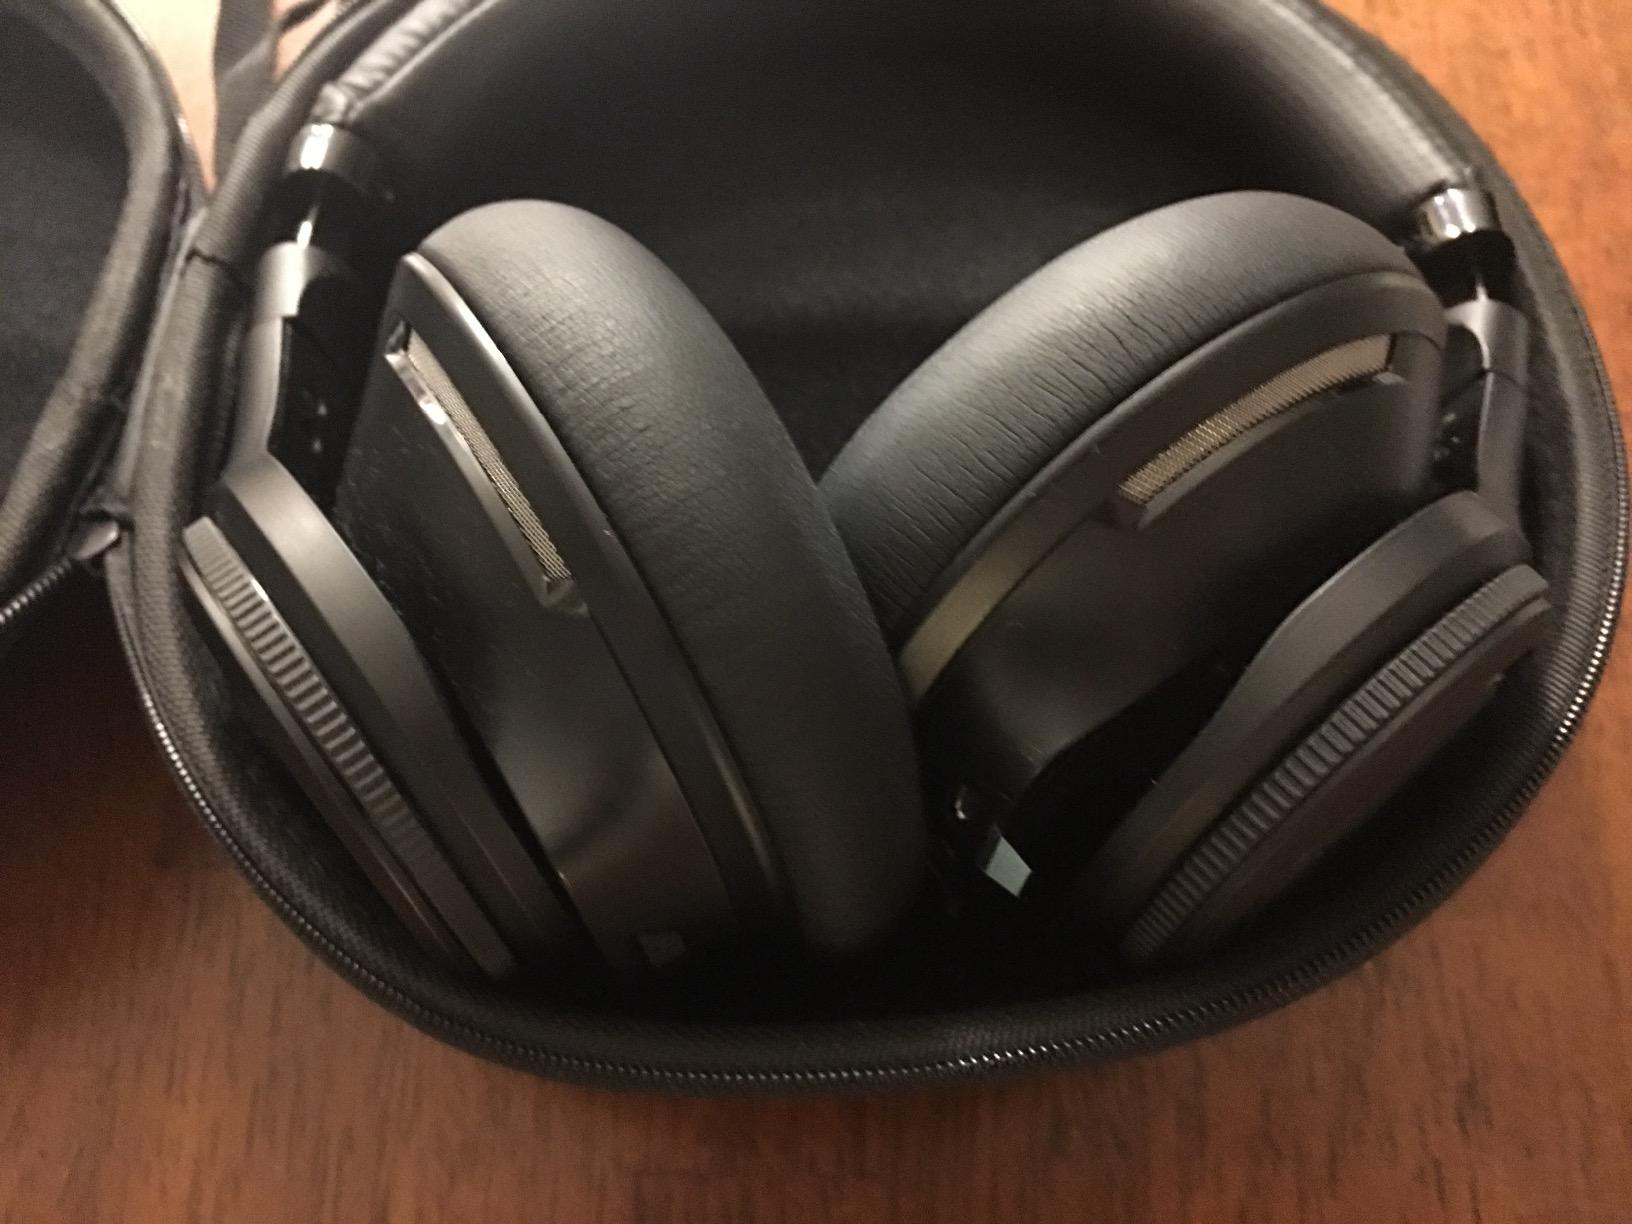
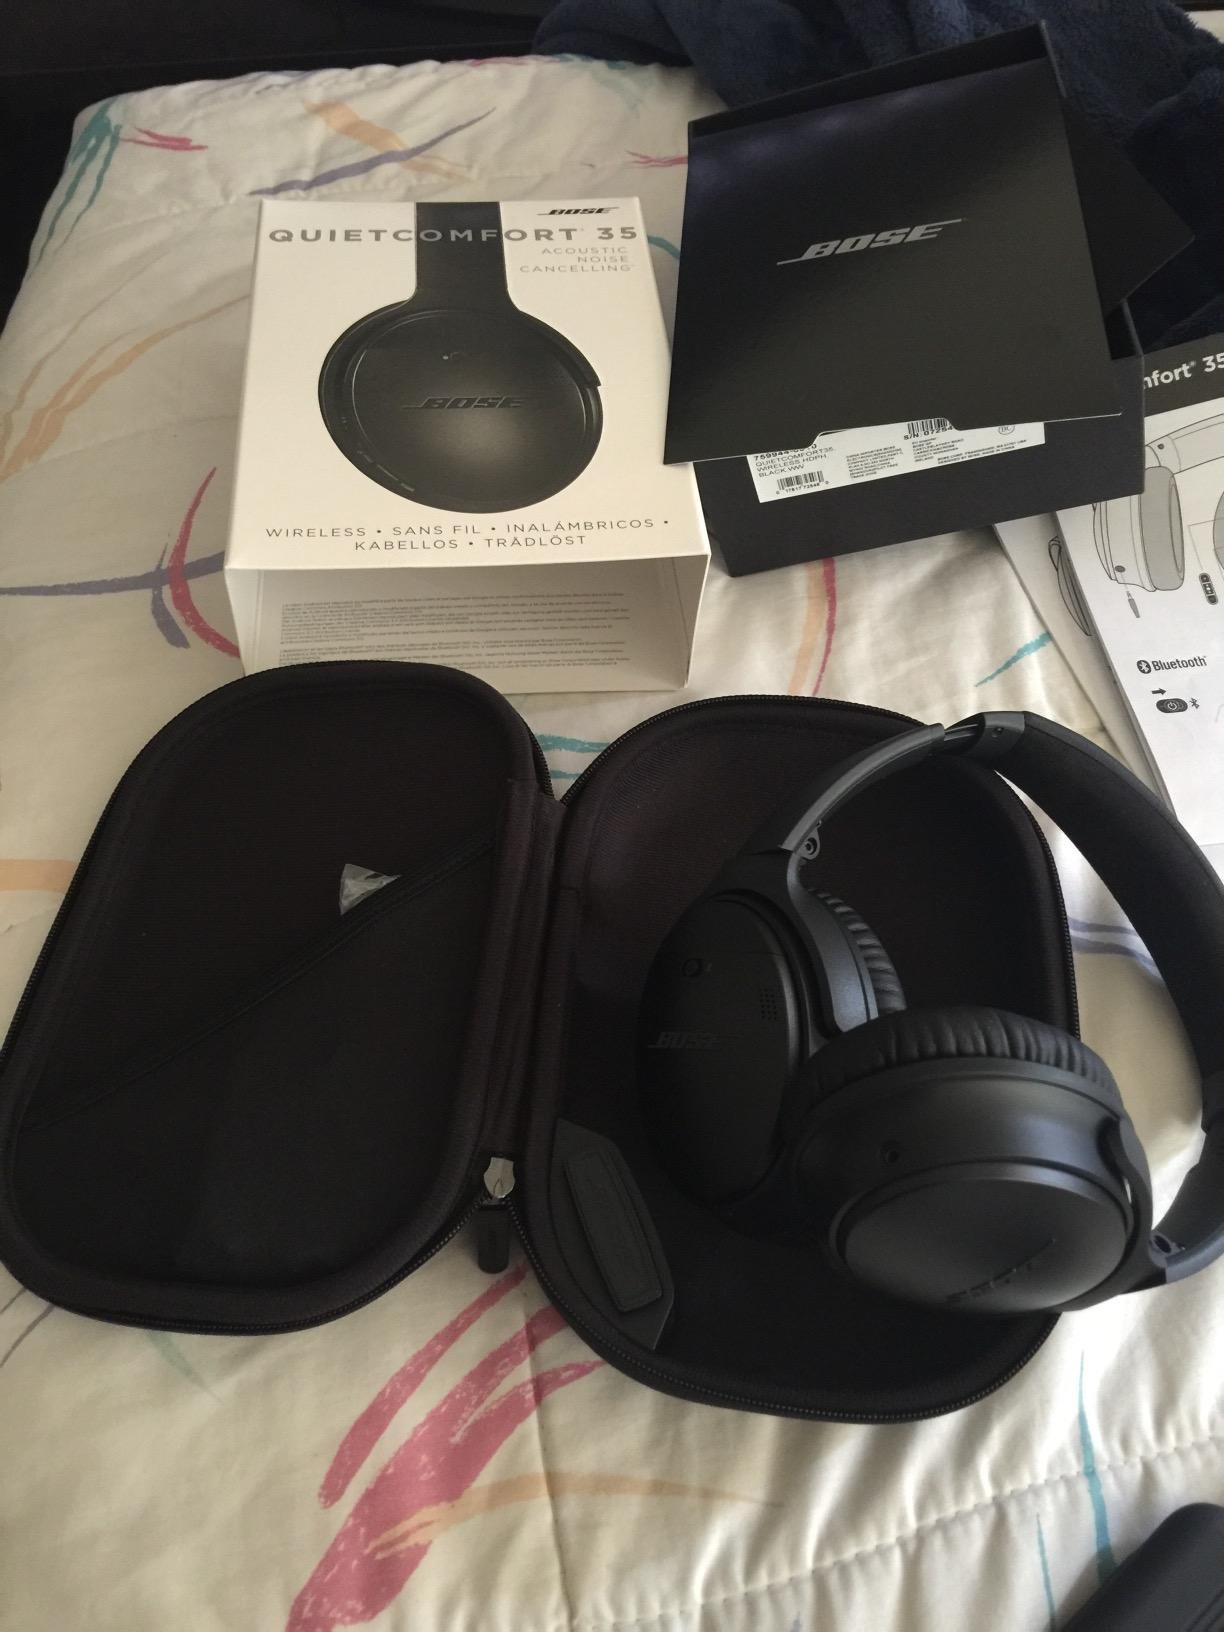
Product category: headphones
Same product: no